Turn Back the Clock (baseball)

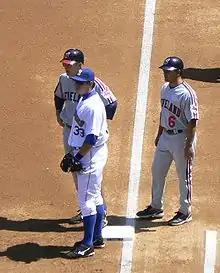
The Seattle Mariners and the Cleveland Indians participated in a "Turn Back the Clock" promotion in 2008 where they wore throwback uniforms from the 1989 season.

Turn Back the Clock is the name associated with the promotion by Major League Baseball (MLB) franchises when they wear throwback uniforms. Often, the uniforms signify a special event in the team or regions history. The promotion was originated in 1990 by the Chicago White Sox. Since then, multiple other teams have made it a yearly tradition.